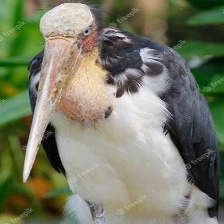
Species: LESSER ADJUTANT
Scientific name: LEPTOPTILOS JAVANICUS
ImageNet parent category: white_stork